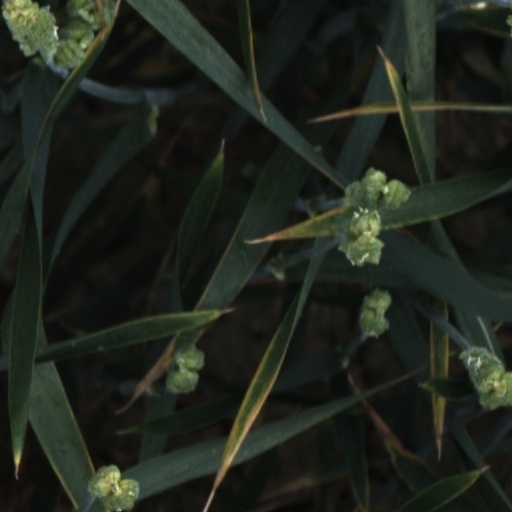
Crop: wheat